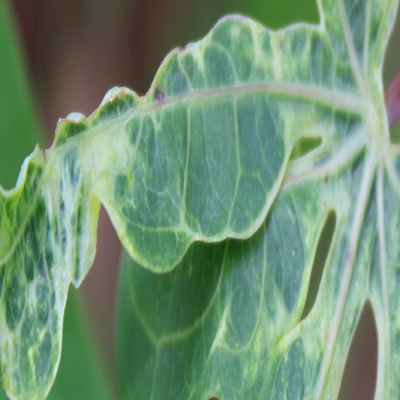
Crop: Cassava
Condition: mosaic